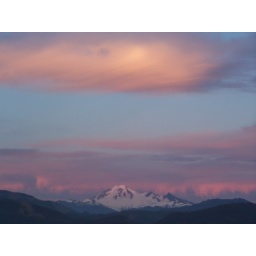
zoomed in picture of mount baker with a red sky